Theodoor Verstraete

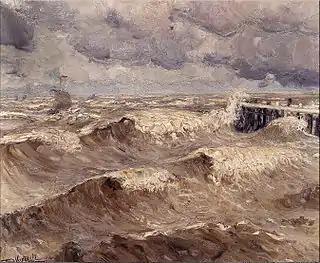
"High Tide"

The financial situation of Verstraete improved after he was introduced in 1886 to art collector and patron Henri Van Cutsem. Van Cutsem encouraged Verstraete to travel to various places in the Netherlands such as Hansweert, Leiden, Utrecht and Schoore in Zeeland, where he etched and painted. Theodoor Verstraete also spent time in Blankenberge on the Belgian coast where Van Cutsem owned a villa and invited his artist friends to visit. Verstraete was fascinated with the mobile spectacle of water and air near the sea. While the relationship with Van Cutsem resulted in a considerable improvement of Verstraete's finances, he was in 1893 struck by a stroke, which possibly led to blindness and inability to speak. This signaled the end of the artistic career of Verstraete.